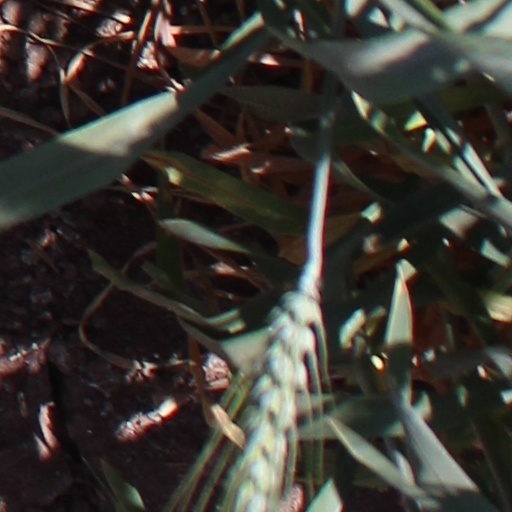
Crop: wheat